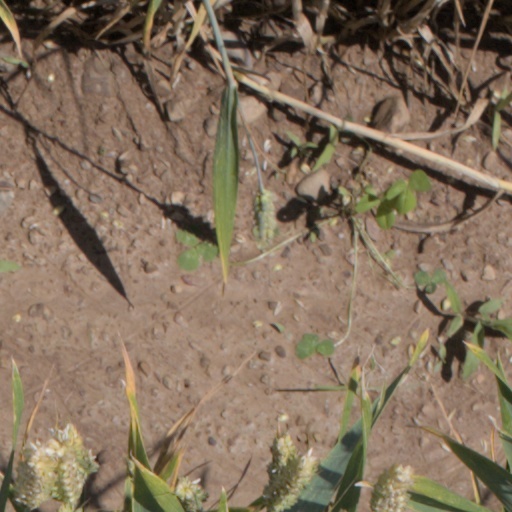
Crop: wheat